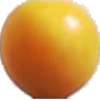
Label: cherry_wax_yellow